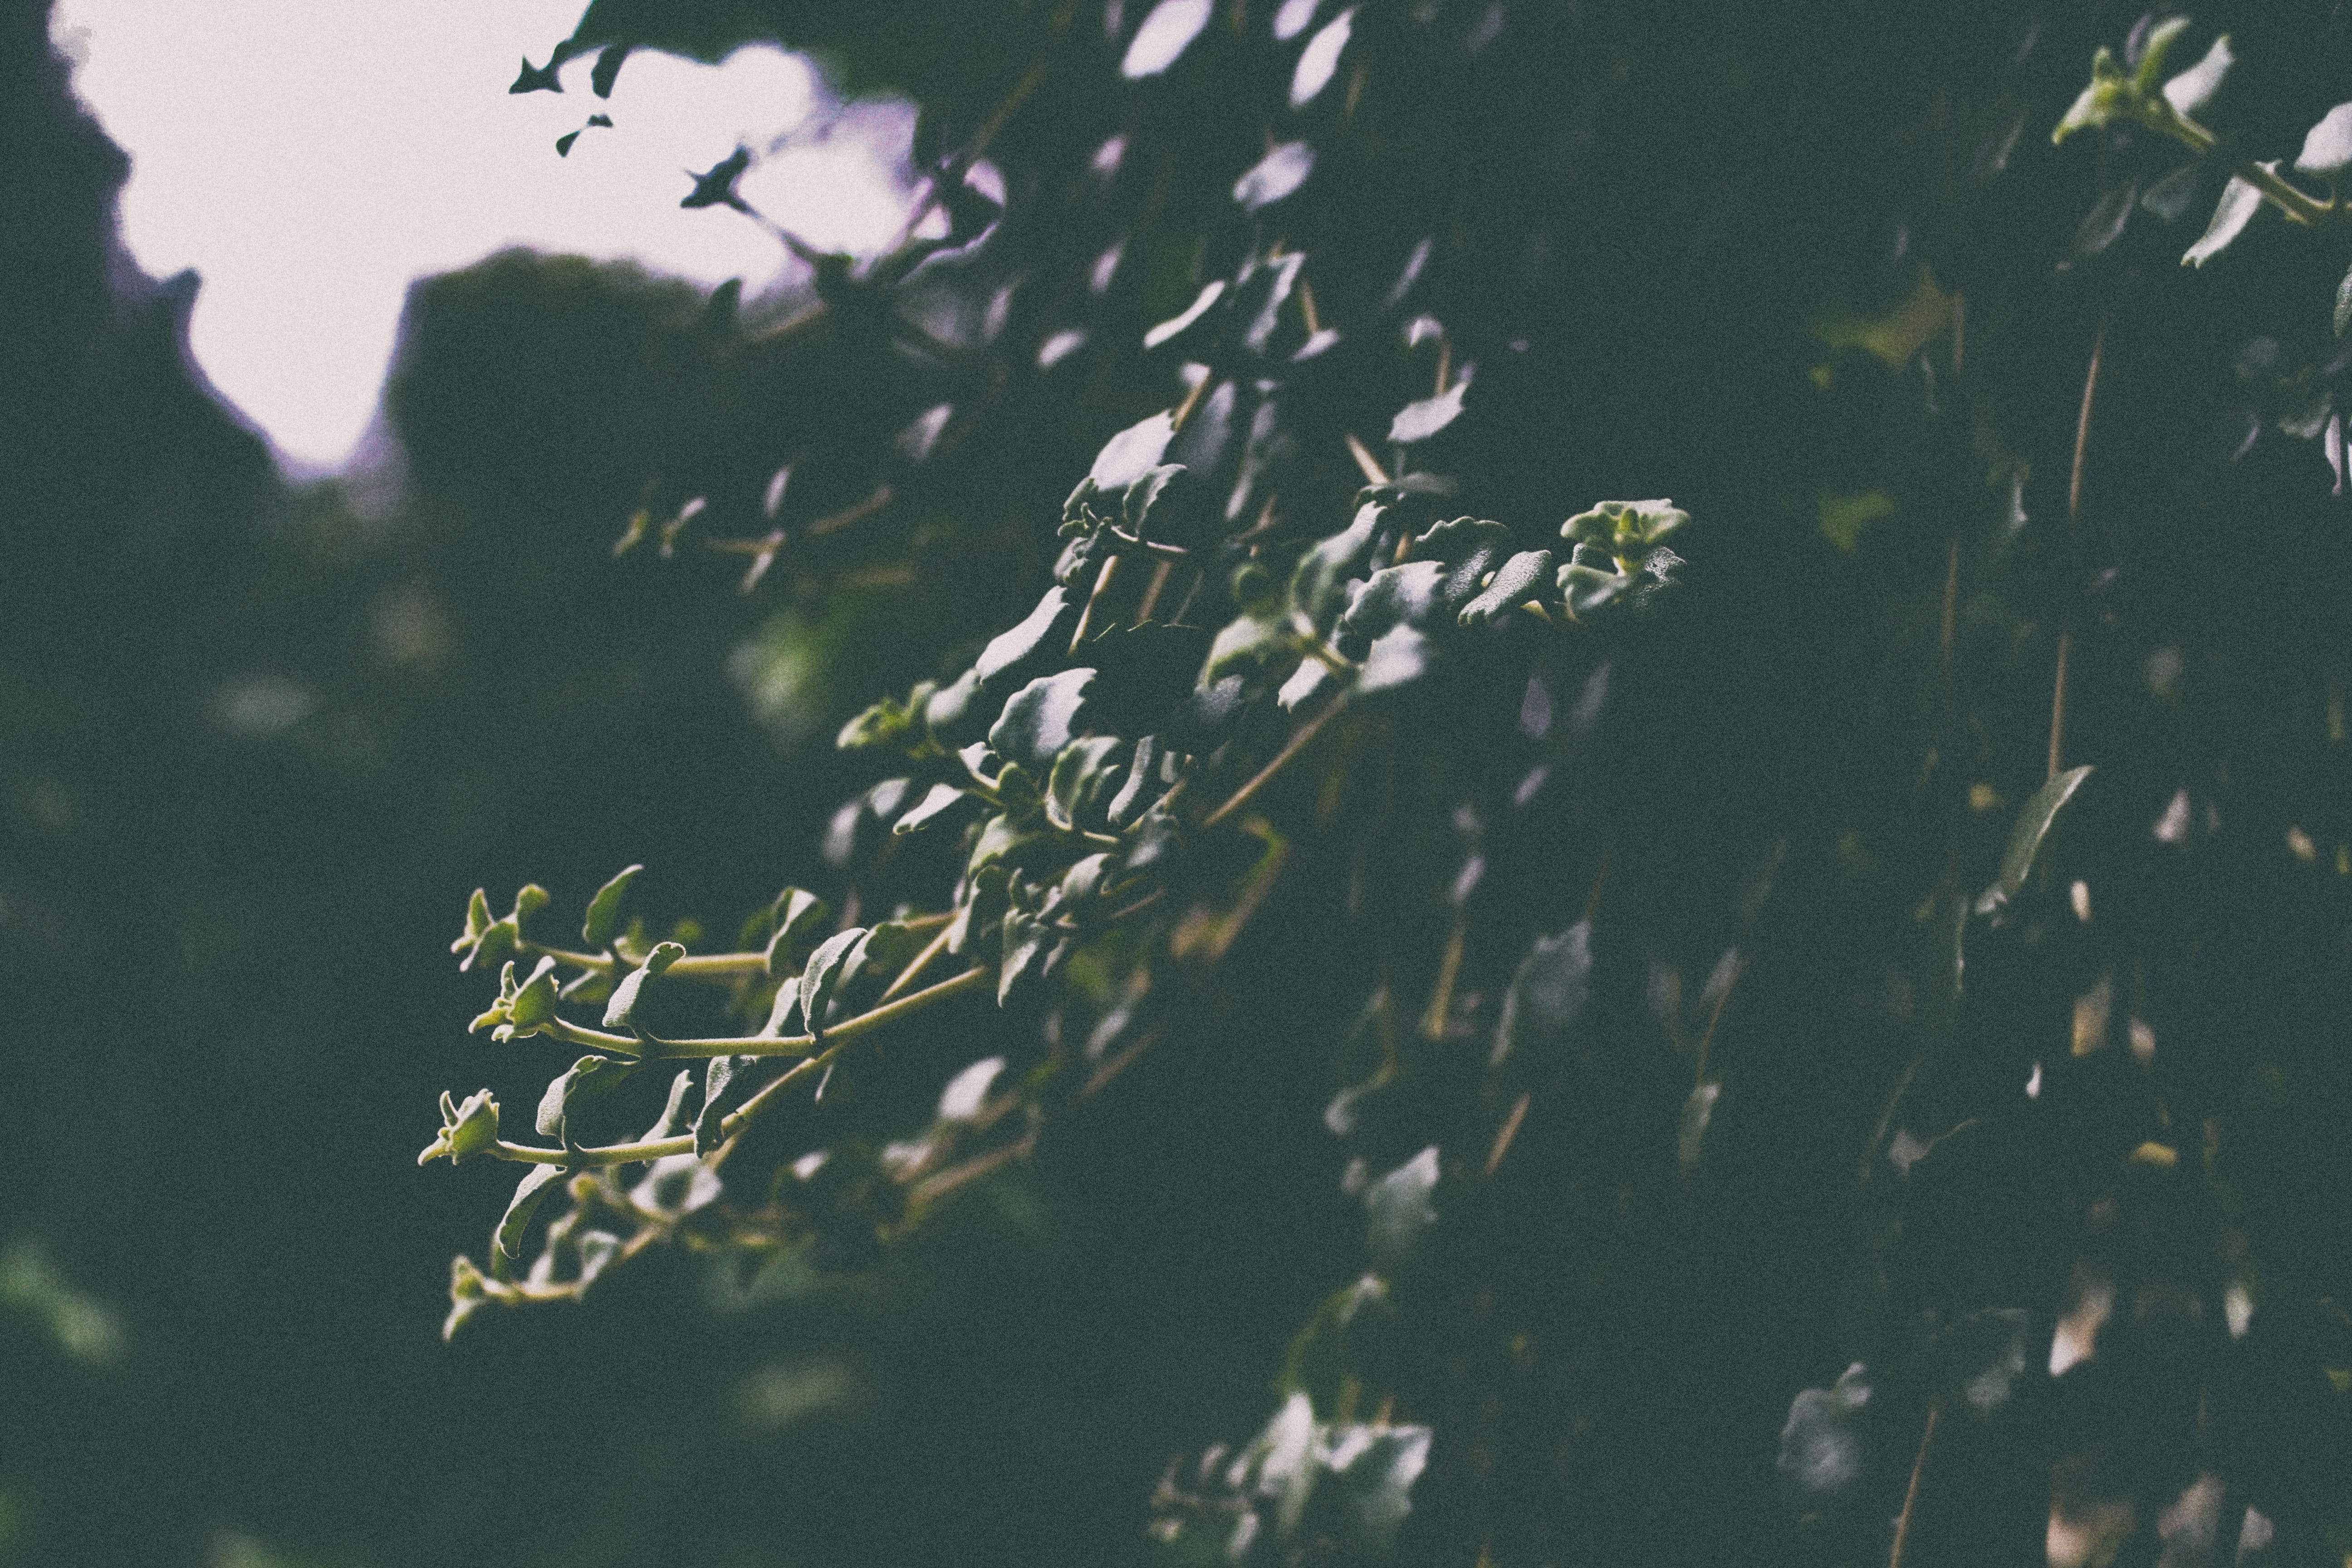
tree, nature, grass, branch, plant, sunlight, leaf, flower, green, reflection, flora